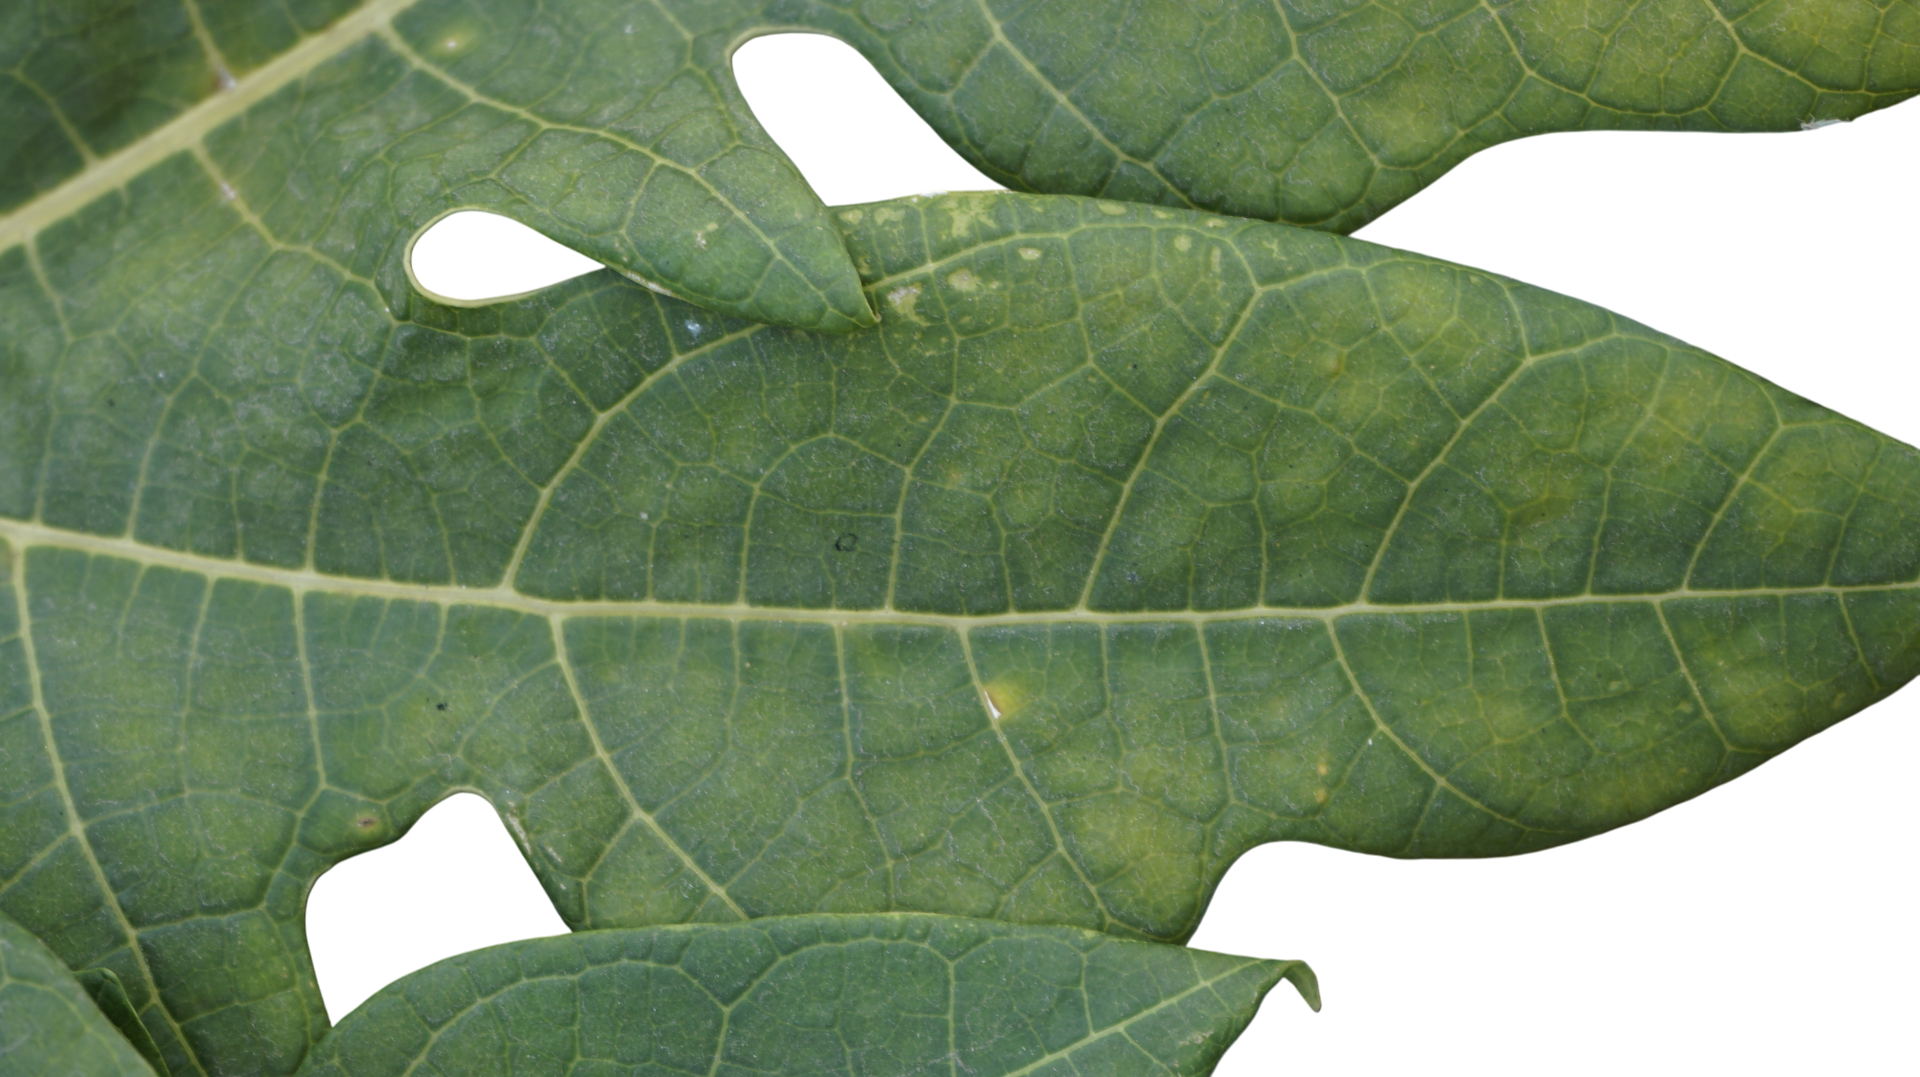
Crop: Papaya
Label: Carica_Insect_Hole